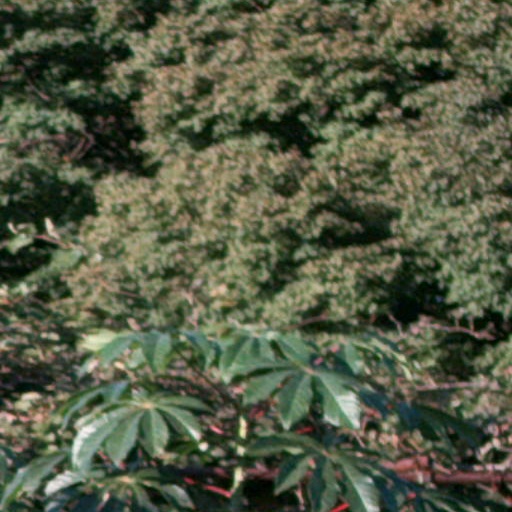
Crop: cassava